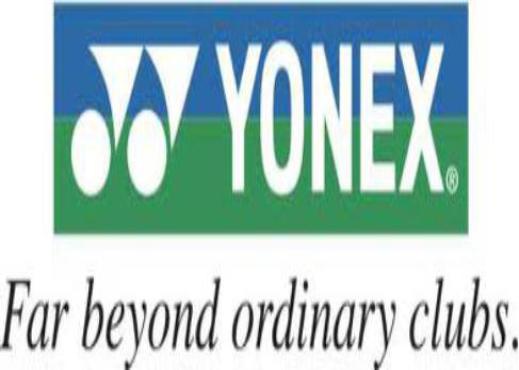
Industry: Sports